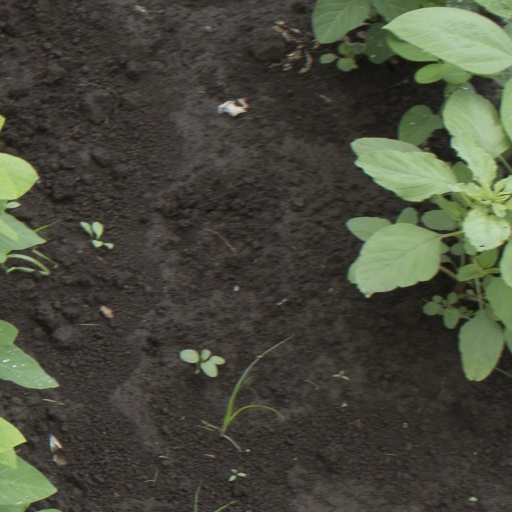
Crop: soybean